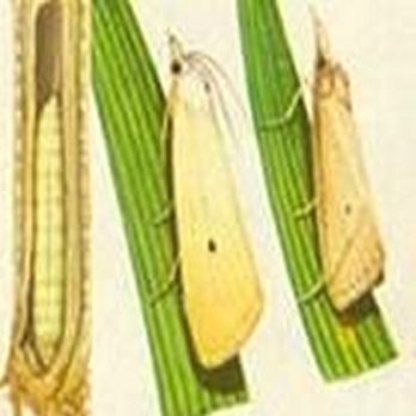
Nhãn: Sâu đục thân (Rice yellow stem borer)